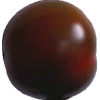
Label: tomato_maroon